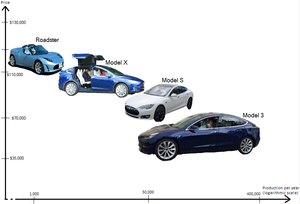
Tesla, Inc., initialement appelé Tesla Motors jusqu'au 1ᵉʳ février 2017, est un constructeur automobile de voitures électriques dont le siège social se situe à Palo Alto, en Californie, dans la Silicon Valley, aux États-Unis. L'entreprise a été fondée en 2003 par Martin Eberhard et Marc Tarpenning et son personnage principal ainsi qu'actuel patron est Elon Musk qui a fait de l'entreprise un constructeur d'automobiles électriques grand public. Elle tient son nom de l'inventeur Nikola Tesla. La mission de Tesla est « d’accélérer la transition mondiale vers un schéma énergétique durable », notamment en stimulant la compétitivité automobile dans le secteur électrique. La marque se distingue par les performances ainsi que par les technologies embarquées de ses véhicules La berline familiale Model S est actuellement le véhicule électrique de production à l'accélération la plus rapide au monde.